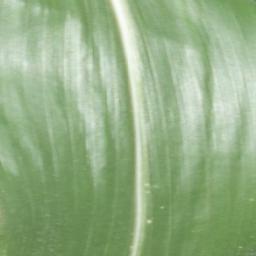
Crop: corn
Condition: (maize)_healthy